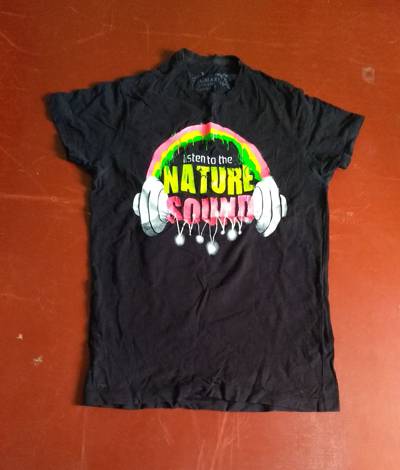
Waste category: clothes